Trolleybuses in Parma

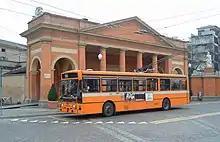
Menarini trolleybus 039 at Piazzale Barbieri

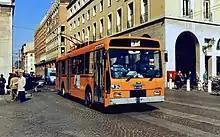
Menarini trolleybus 026 at Piazza Garibaldi, on route 3, in 1997

The Parma trolleybus system forms part of the public transport network of the city and "comune" of Parma, in the region of Emilia-Romagna, northern Italy. In operation since 1953, the system presently comprises four urban routes.